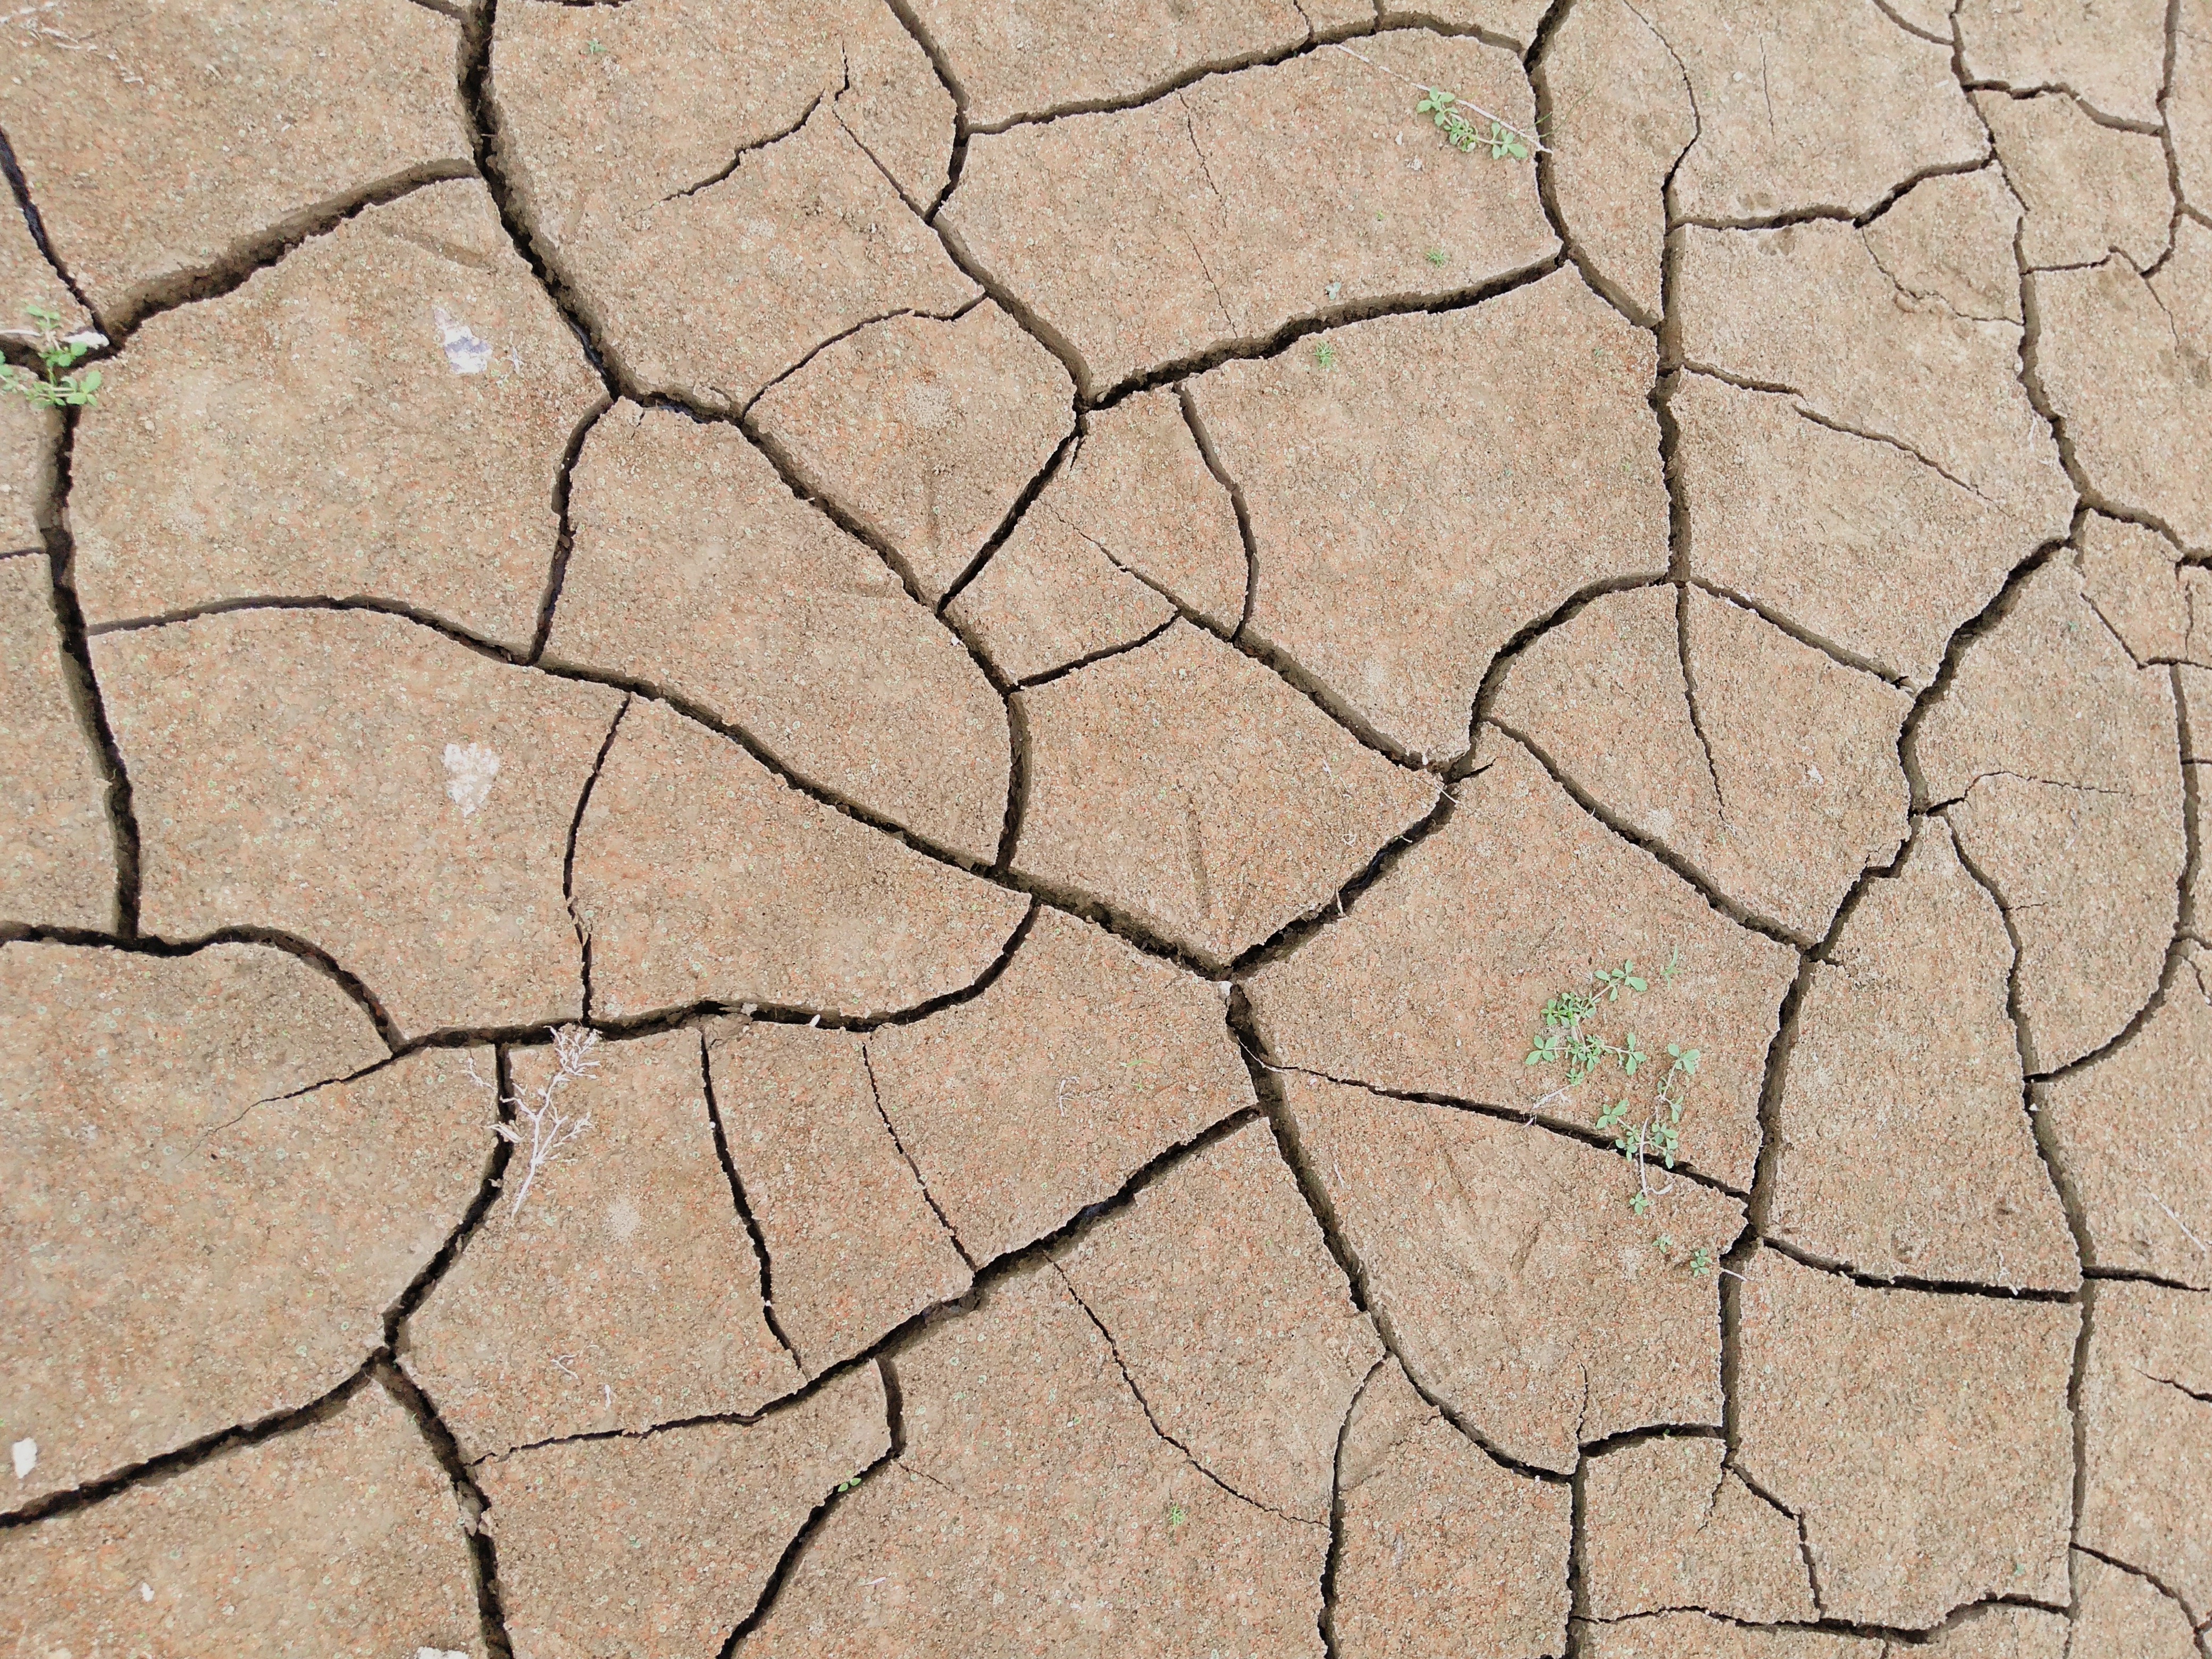
nature, floor, asphalt, dry, pattern, line, brown, soil, world, turkey, disaster, cracks, terry, drought, flooring, infertility, anhydrous, broken cracks, road surface